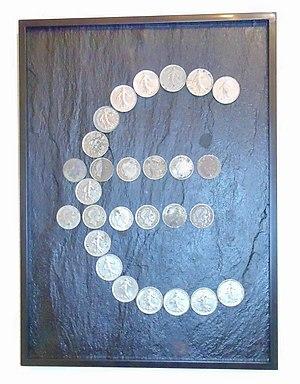
Tableau symbolisant l'euro et l'argent sale composé de fausses pièces de monnaie en ferronickel oxydées